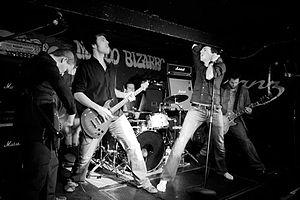
Photo personnelle du groupe Devianz
Devianz est un groupe de rock français, originaire de Paris.